Antonio Cavalli

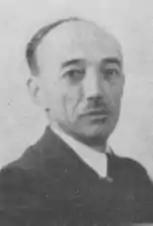
Antonio Cavalli

Antonio Cavalli (12 September 1889 – 20 December 1965) was an Italian politician who served as Mayor of Bergamo (1945–1946), member of the Constituent Assembly (1946–1948) and Deputy for two legislatures (1948–1958).